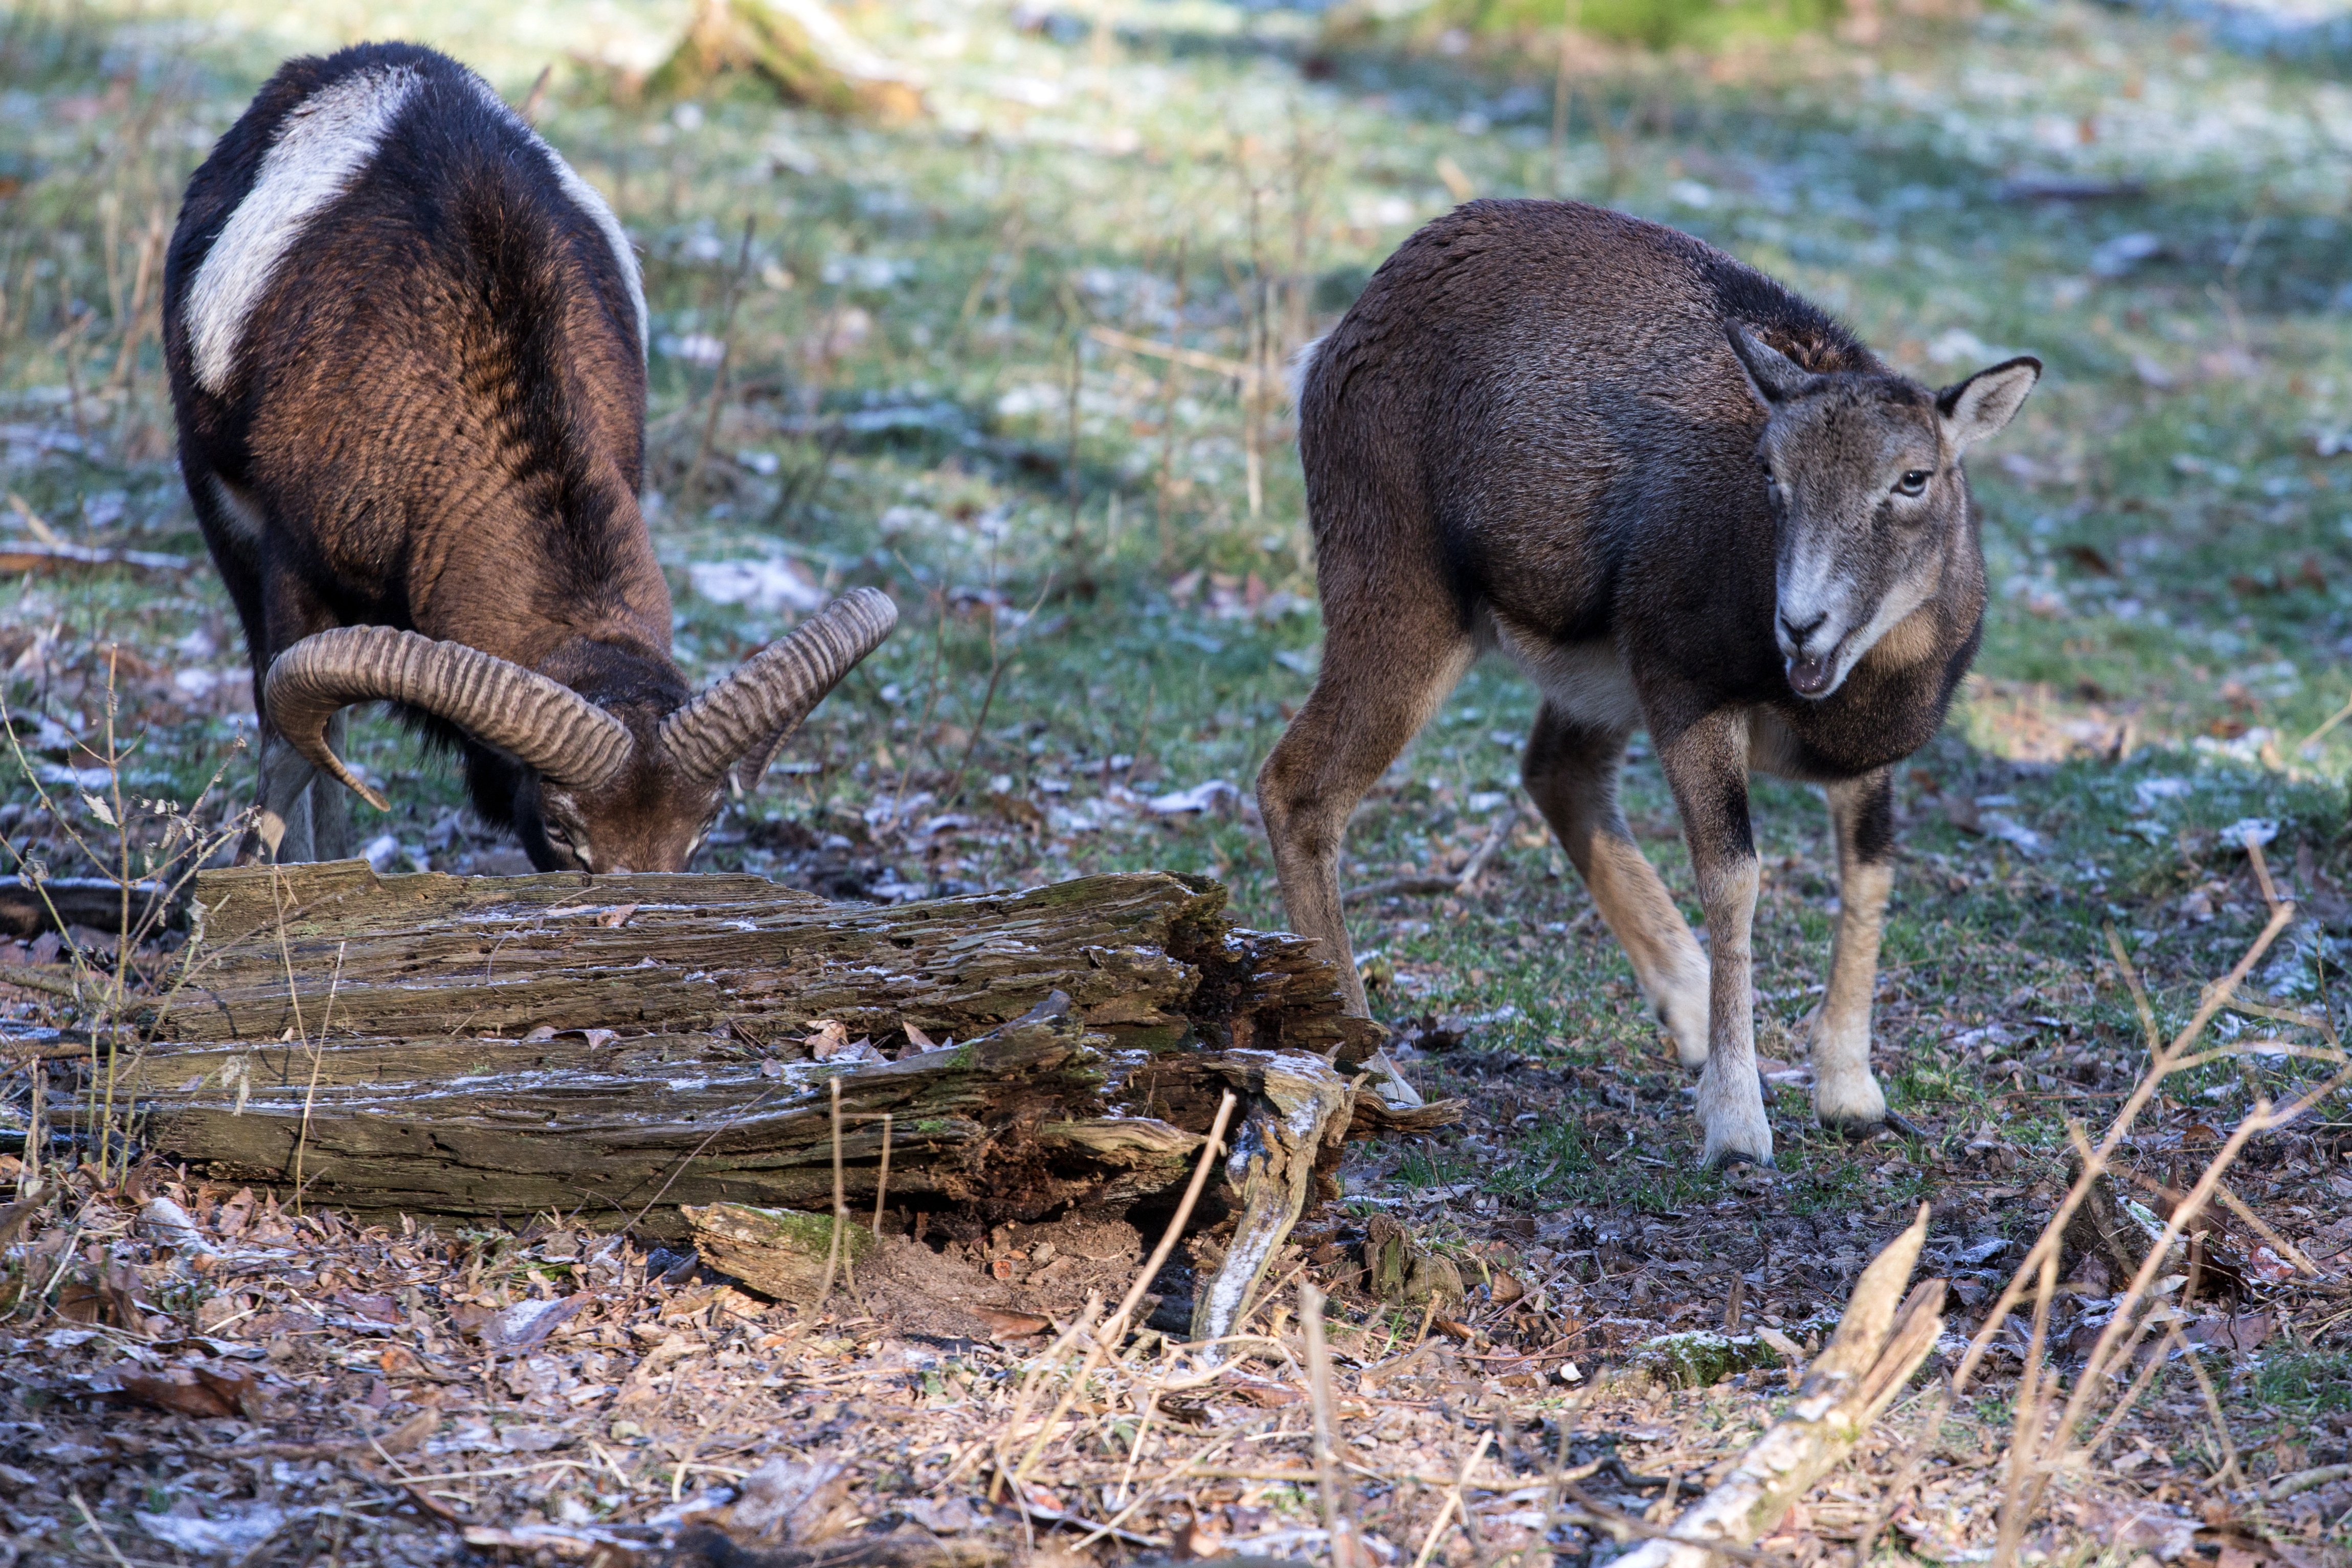
wildlife, wild, mammal, fauna, animals, vertebrate, capricorn